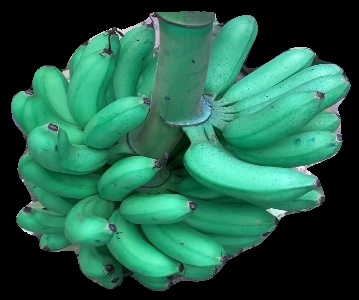
Variety: rasbale
Grade: grade1